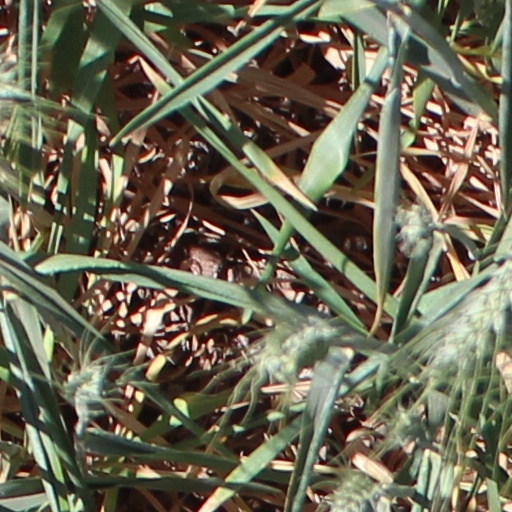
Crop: wheat